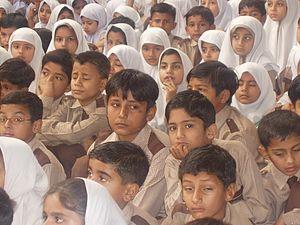
Le district de Mirpur Khas ou Mirpurkhas est une subdivision administrative de la province du Sind au Pakistan. Constitué autour de sa capitale Mirpur Khas, le district est entouré par le district de Sanghar au nord, le district d'Umerkot à l'est, le district de Tharparkar au sud et enfin les districts de Badin et de Tando Allahyar à l'ouest.